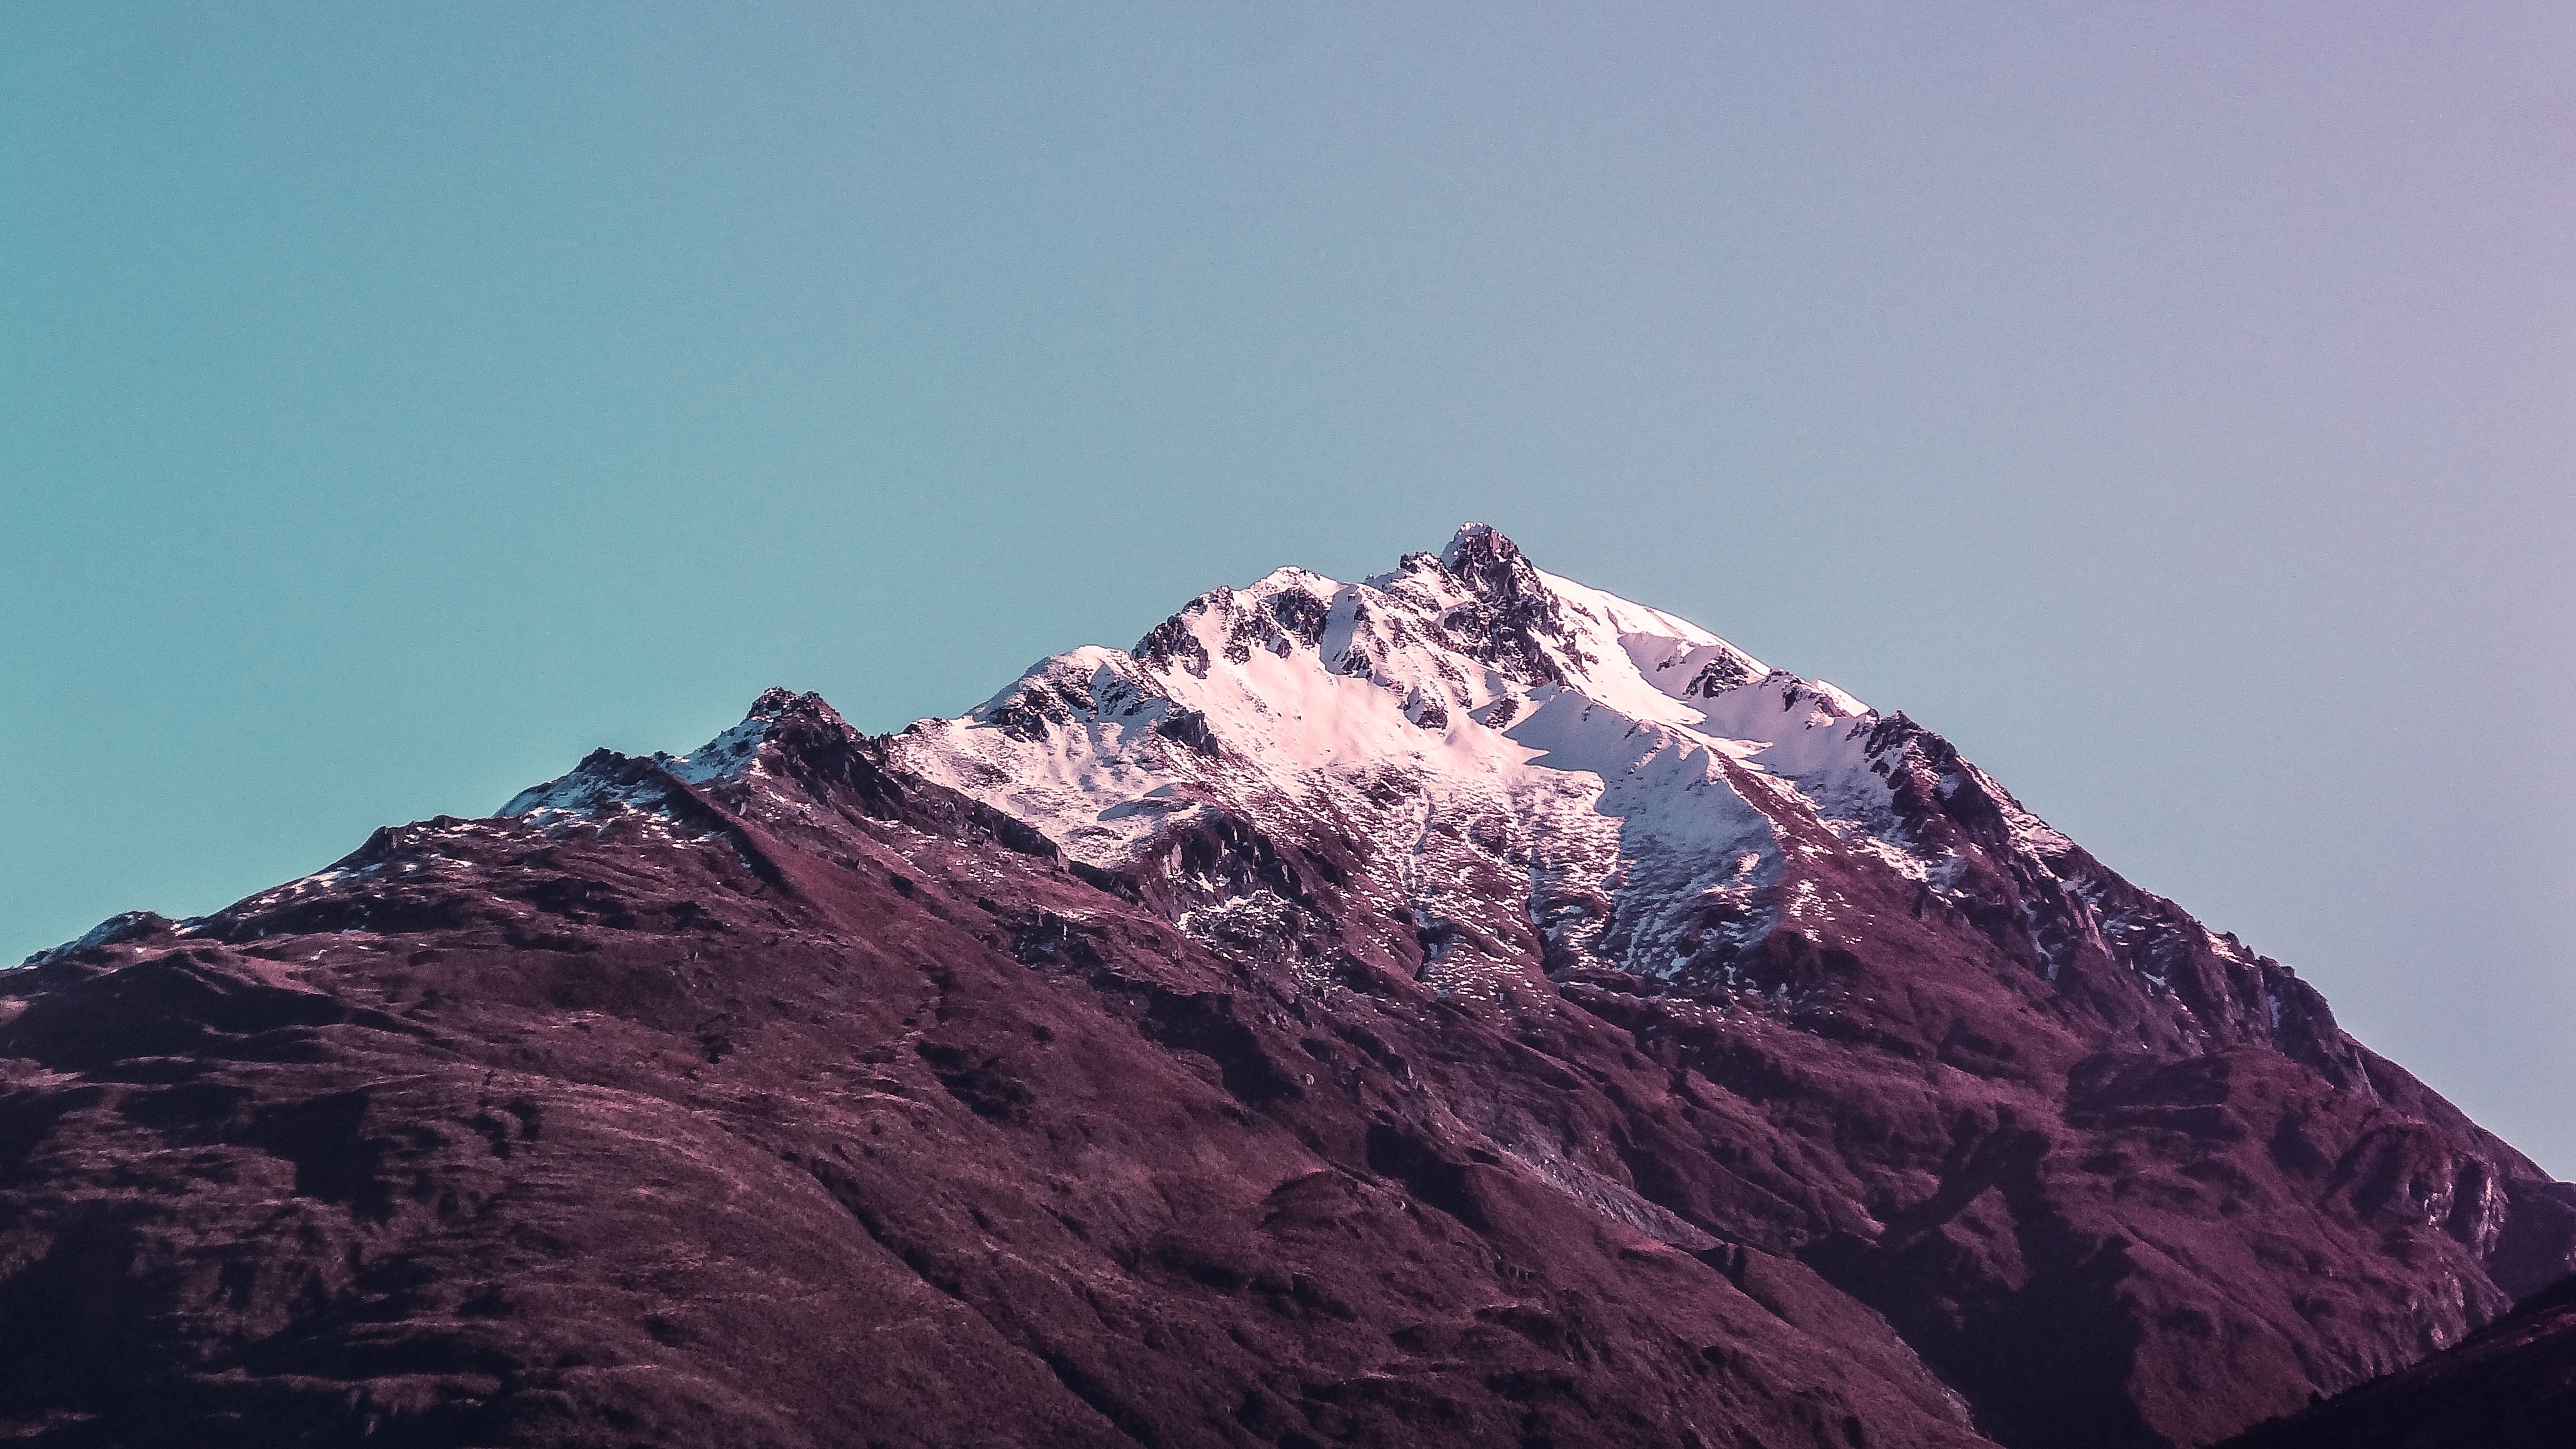
nature, rock, mountain, snow, cloud, sky, hill, peak, mountain range, ice, terrain, ridge, snowcap, summit, mountain peak, mountaineering, alps, plateau, landform, geographical feature, mountainous landforms